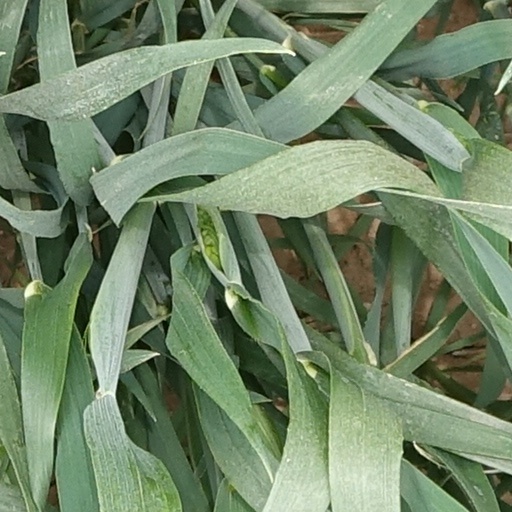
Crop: wheat